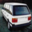
Label: automobile